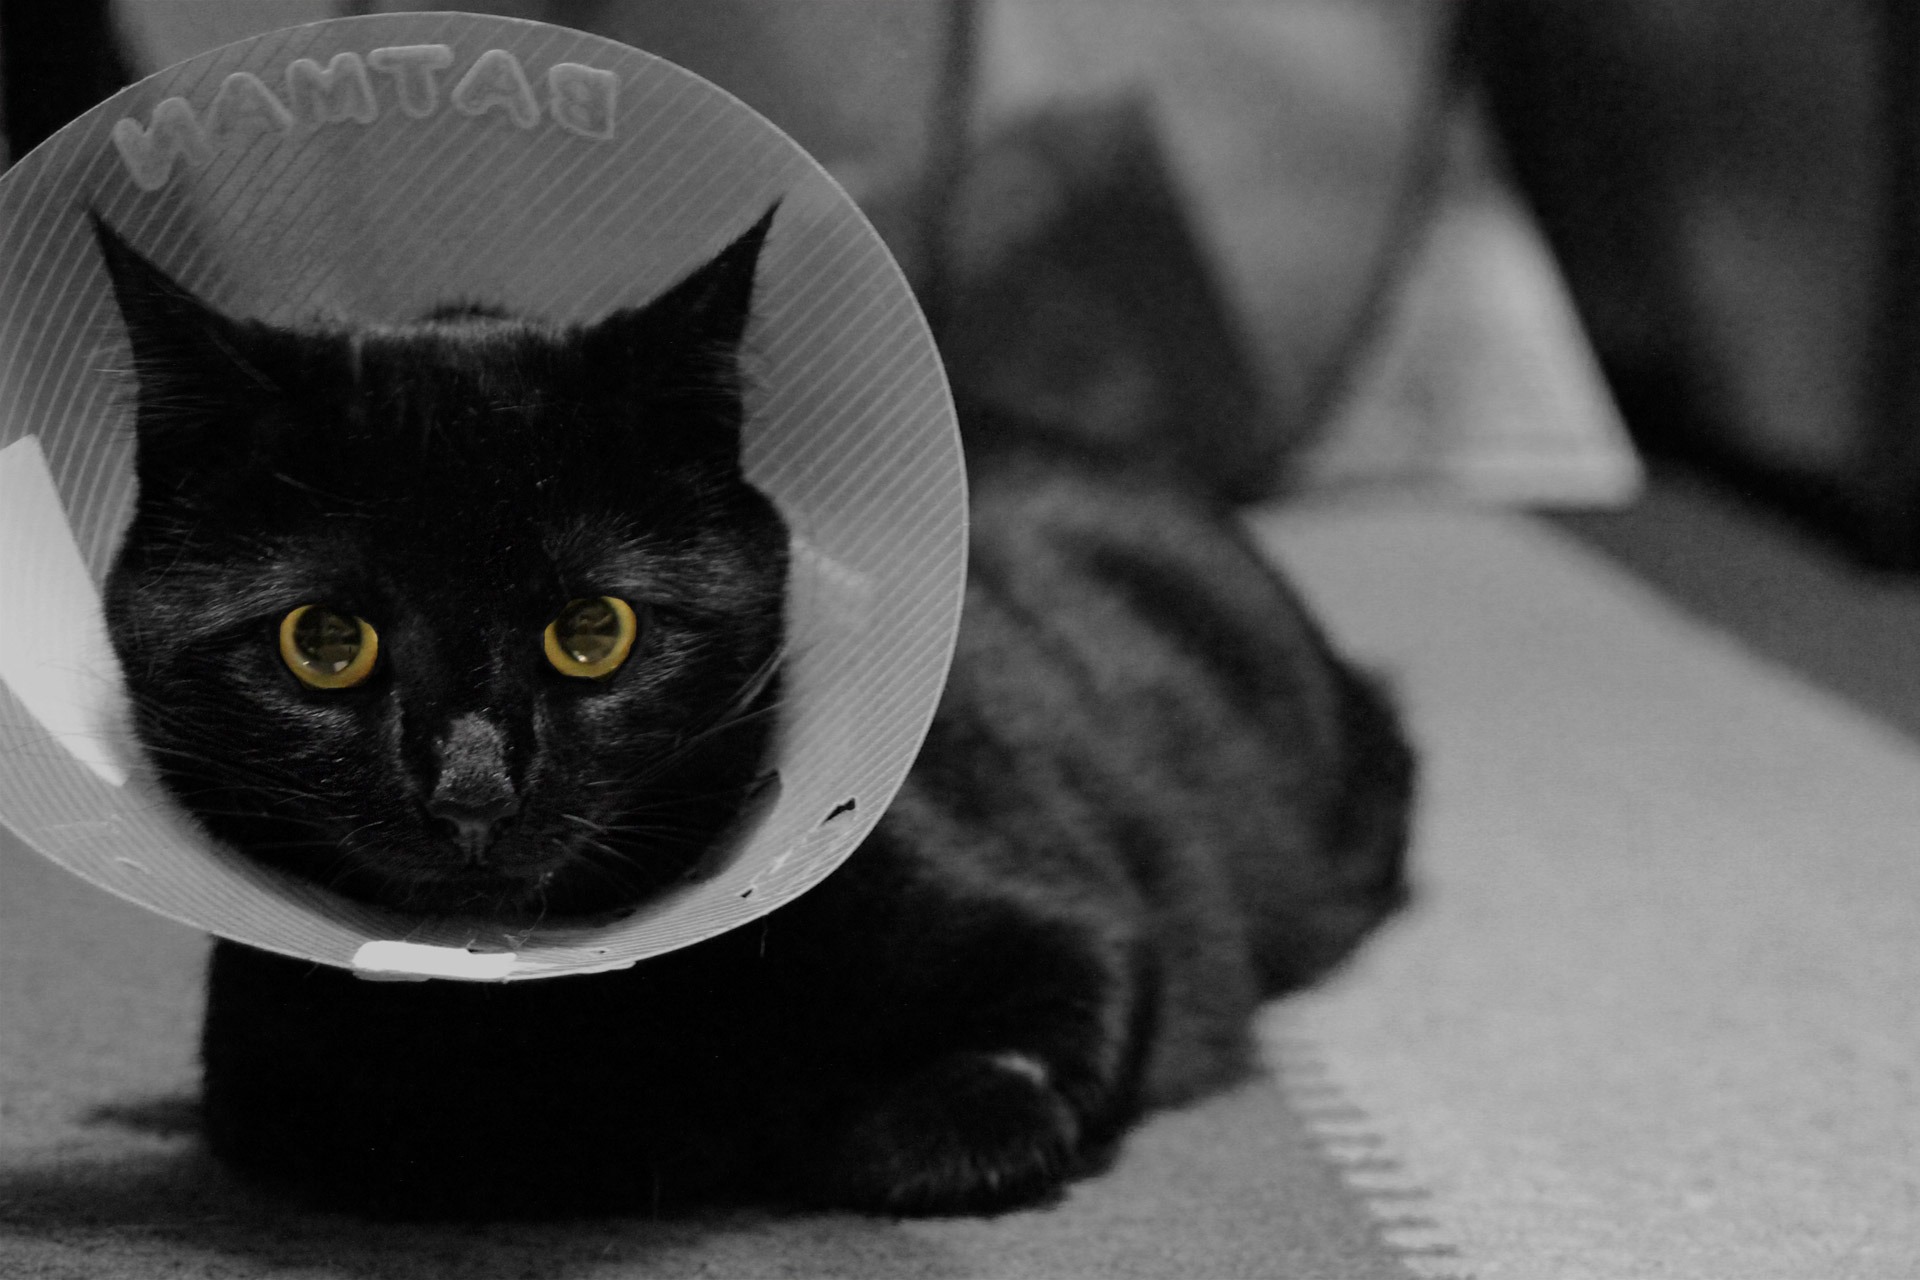
black and white, white, cat, feline, mammal, cone, black cat, black, monochrome, collar, whiskers, vertebrate, monochrome photography, small to medium sized cats, cat like mammal, elizabethan collar